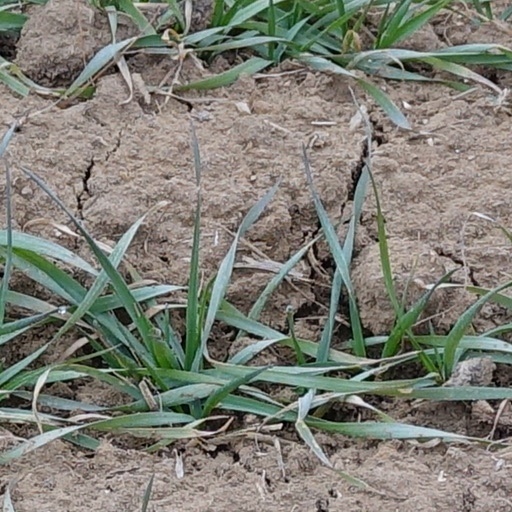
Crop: wheat